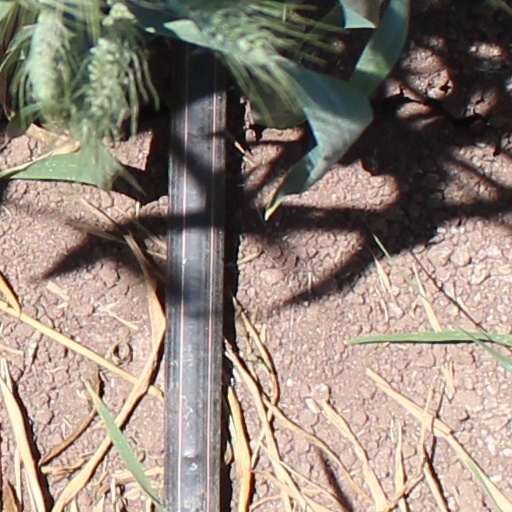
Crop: wheat